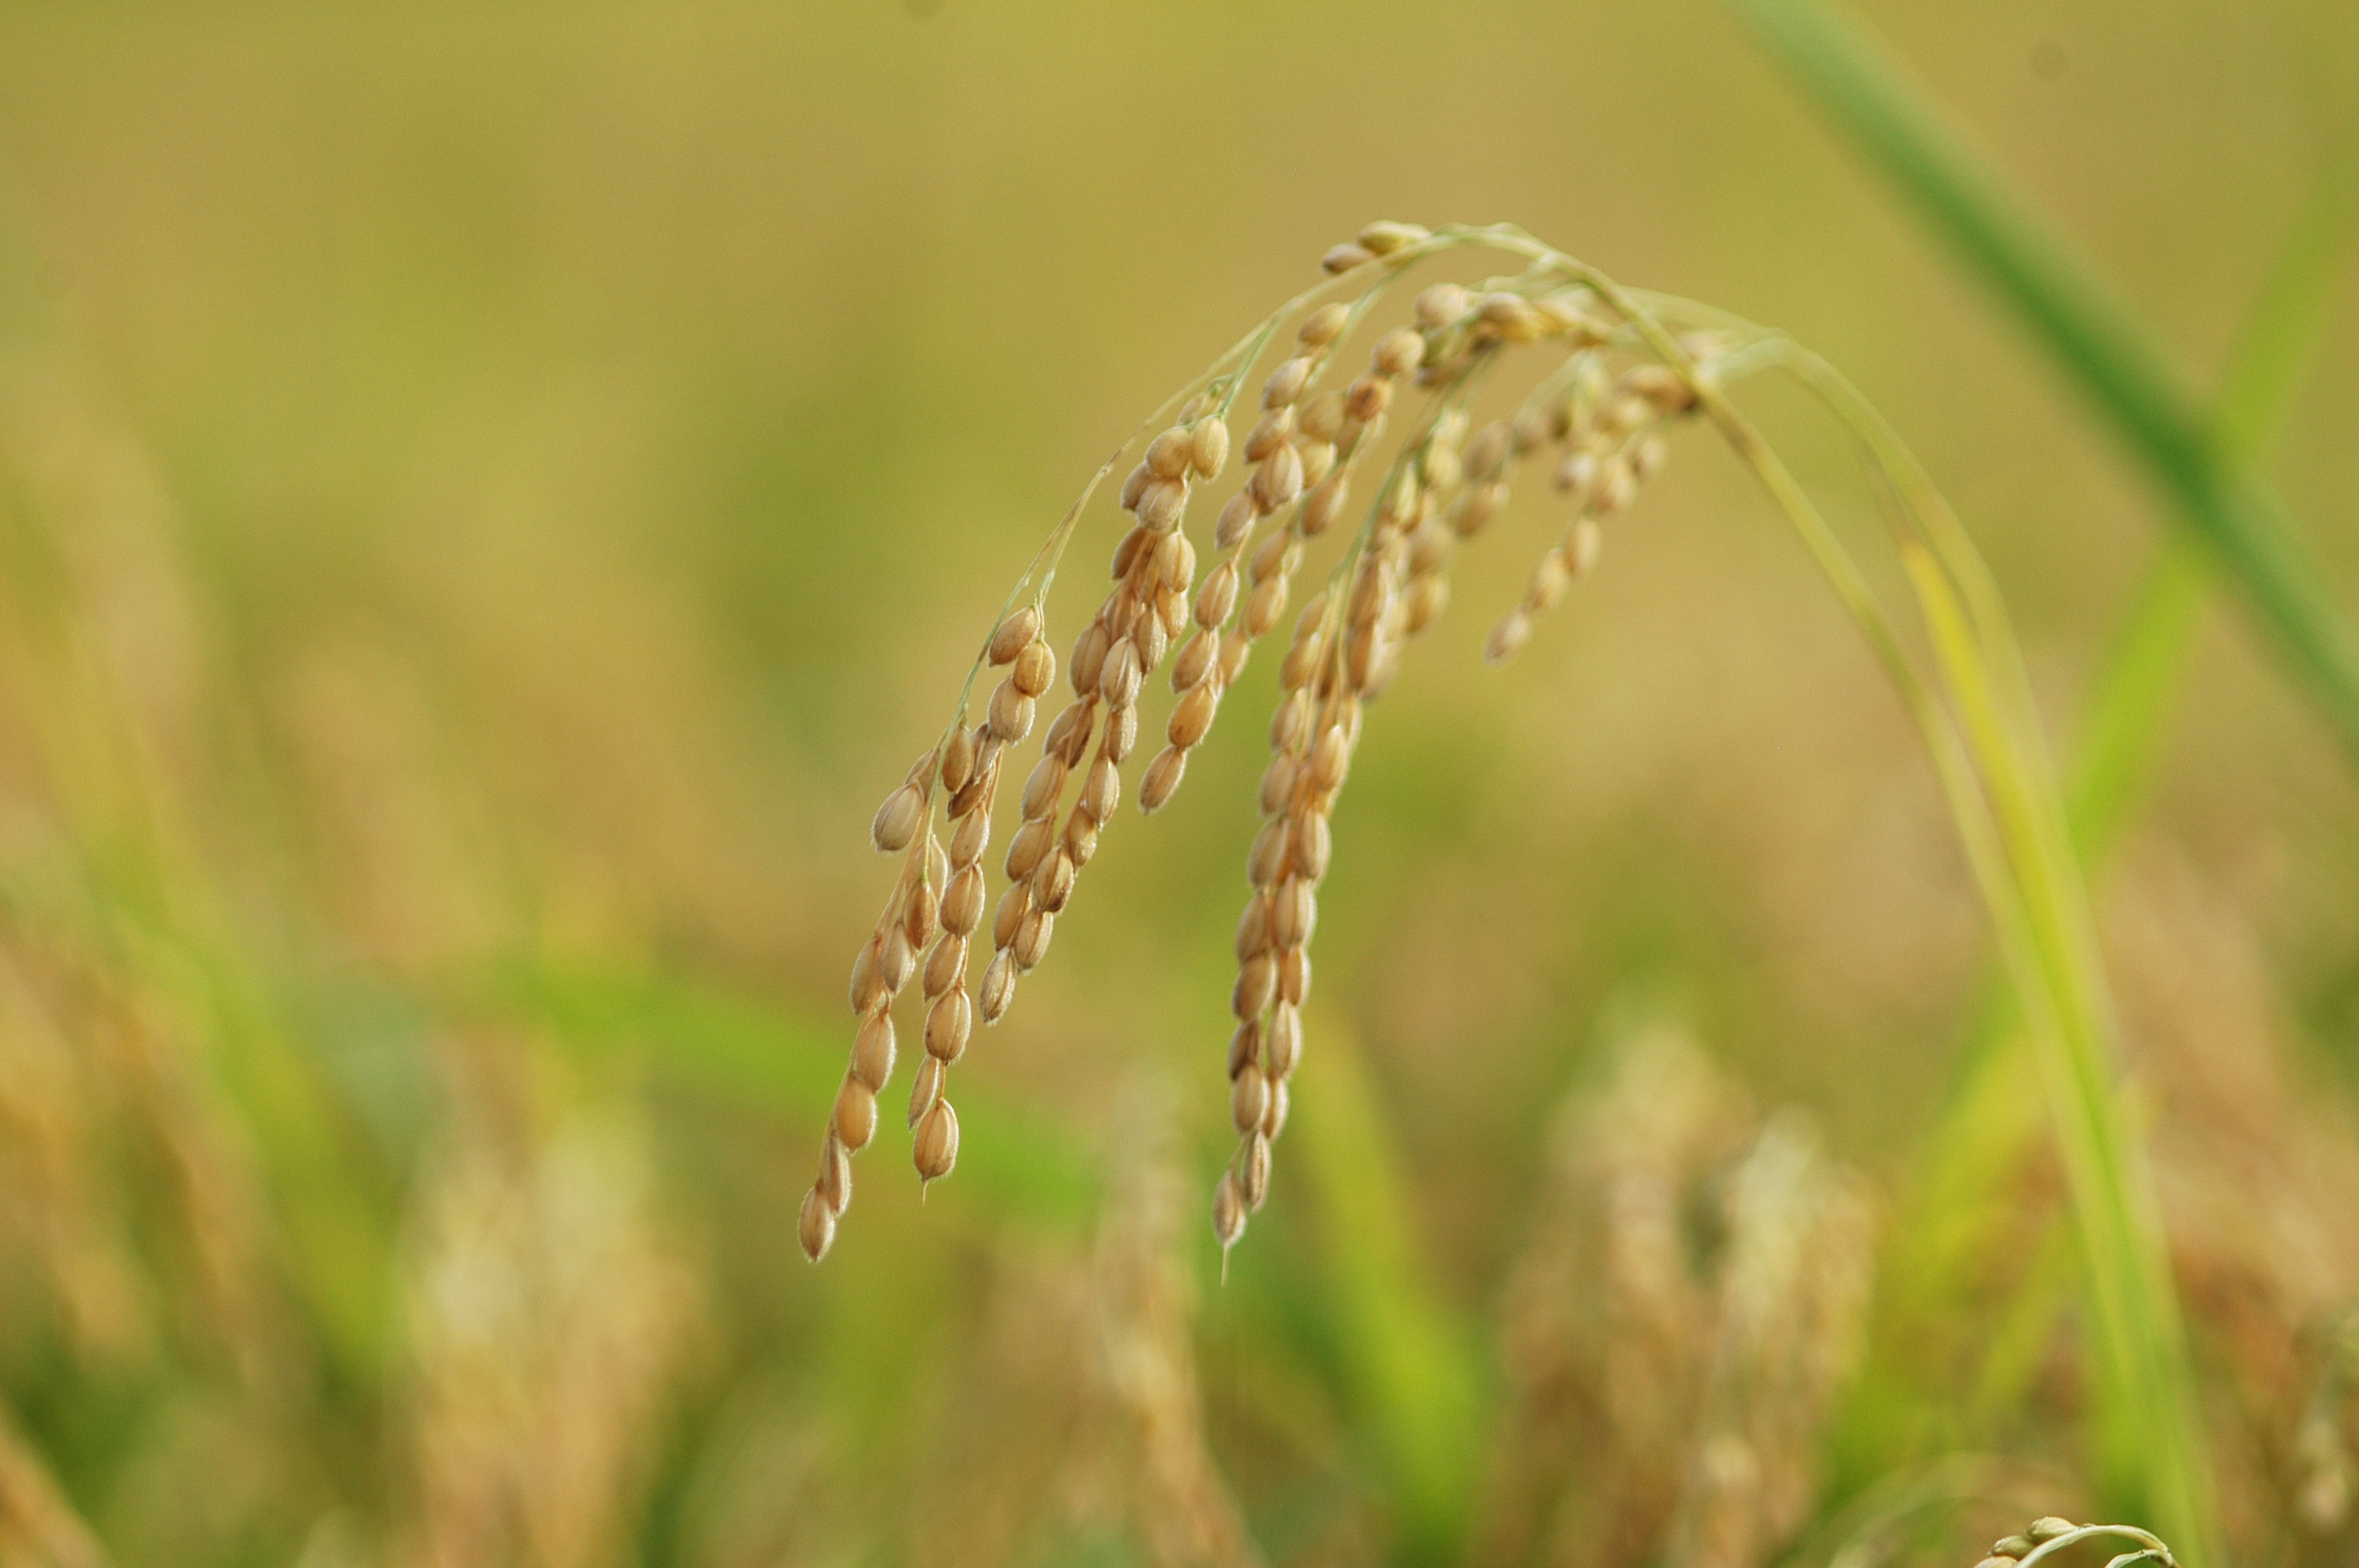
grass, plant, field, lawn, meadow, barley, wheat, prairie, fruit, sunlight, flower, summer, food, green, farming, crop, autumn, soil, agriculture, flora, rice, plants, cereal, close up, grassland, ch, macro photography, republic of korea, flowering plant, the korean countryside, grass family, plant stem, land plant, farm water